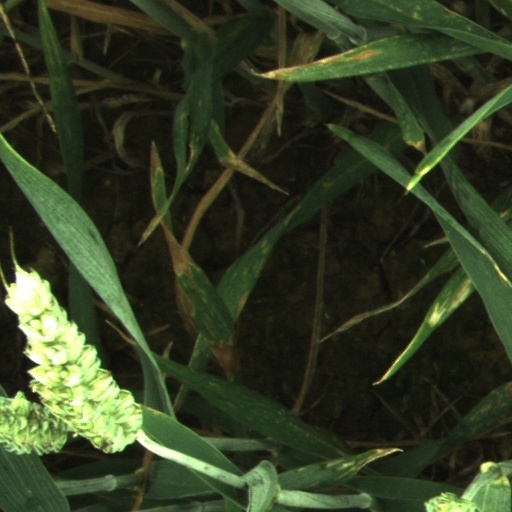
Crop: wheat